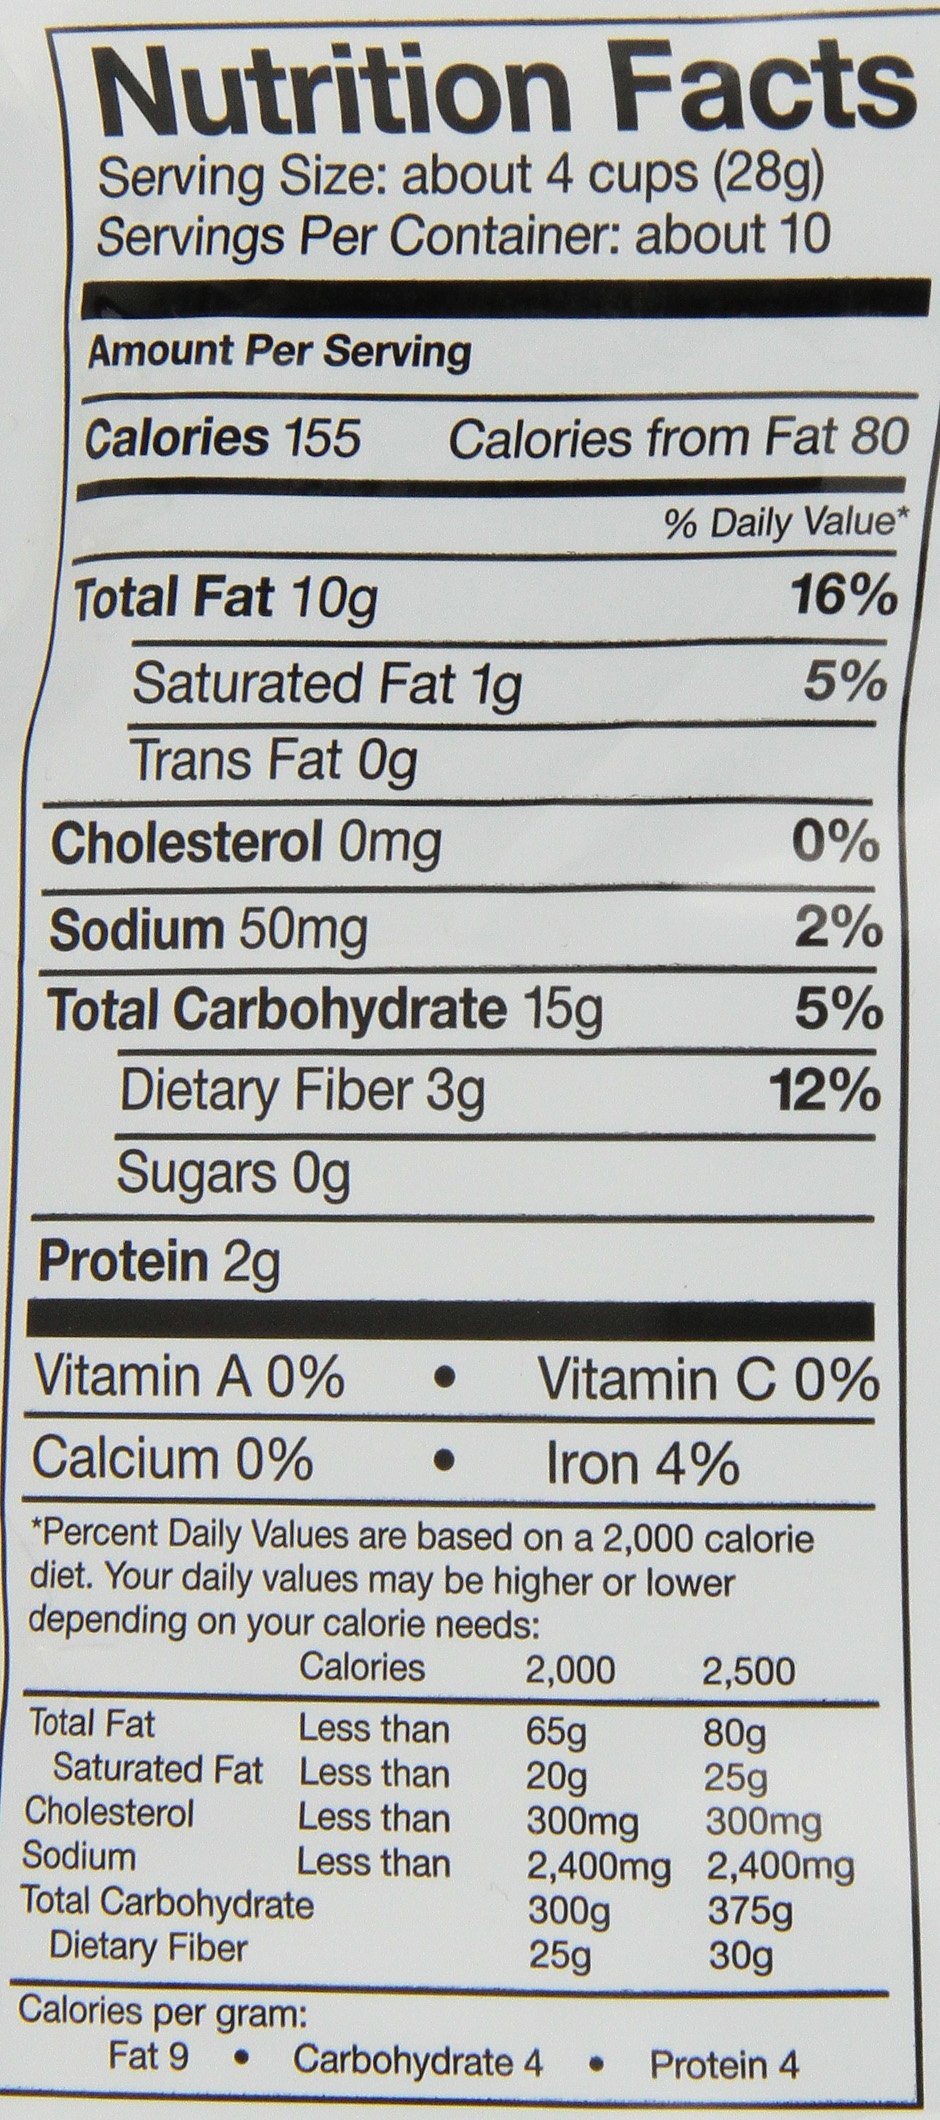
Item Name: Skinny Pop Popcorn, 10 Ounce
Bullet Point 1: All natural popcorn made with sunflower oil and salt
Bullet Point 2: No artifical ingredients or flavors
Bullet Point 3: Non-gmo and zero trans fat
Value: 10.0
Unit: ounce

Price: 4.99